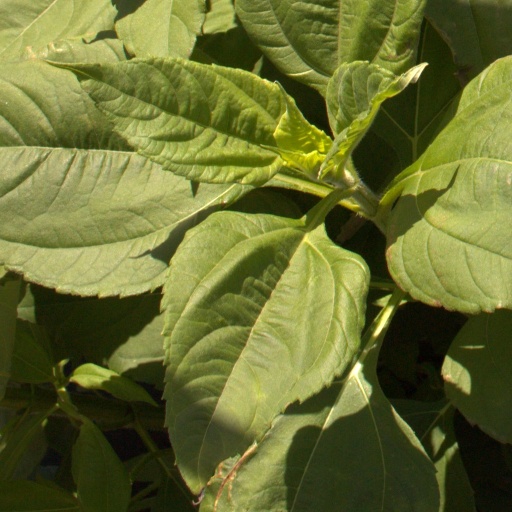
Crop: Jerusalem artichoke